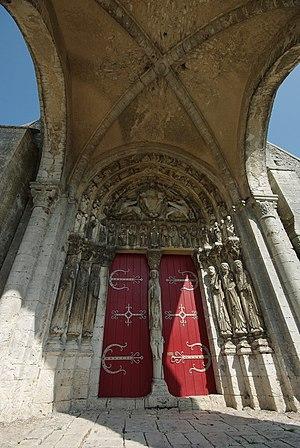
Porche de l'église St Loup de Naud
L'église Saint-Loup est l'église paroissiale de Saint-Loup-de-Naud, en Seine-et-Marne. Elle est dédiée à saint Loup, évêque de Sens au VIIᵉ siècle. Elle était autrefois l'église du prieuré bénédictin Saint-Loup, disparu en 1560 à la suite des guerres de religion.